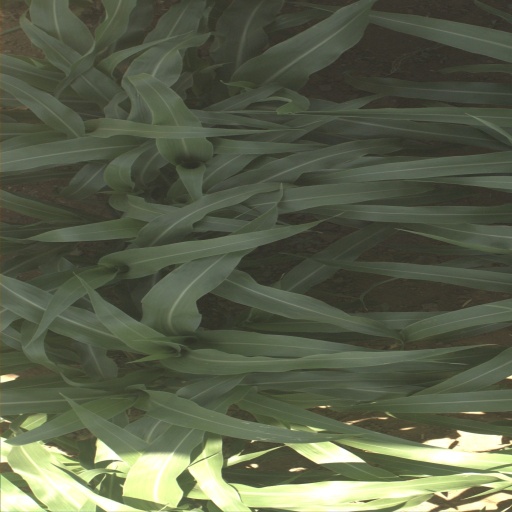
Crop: sorghum